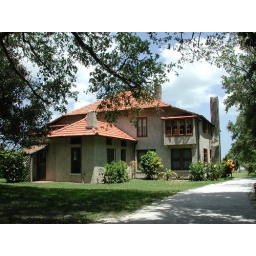
Commodore Munroe's house right on the water in the heart of Coconut Grove. A great oasis in bustling Miami.